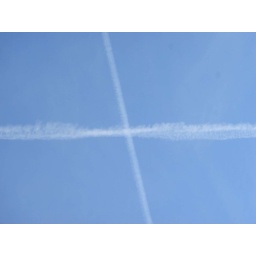
cross road in the sky